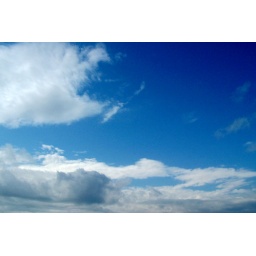
I have never saw such a blue sky in Qingdao before.